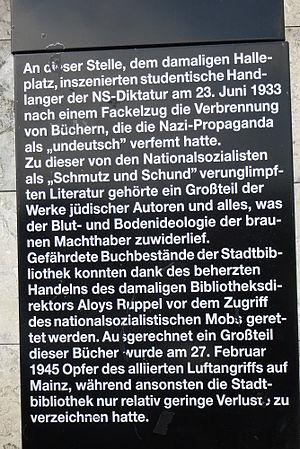
plaque commémorative de l'autodafé du 23 juin 1933 sur la rive du Rhin à Mayence
L’histoire de la ville de Mayence, fondée par les Romains, constitue un héritage de plus de deux millénaires.